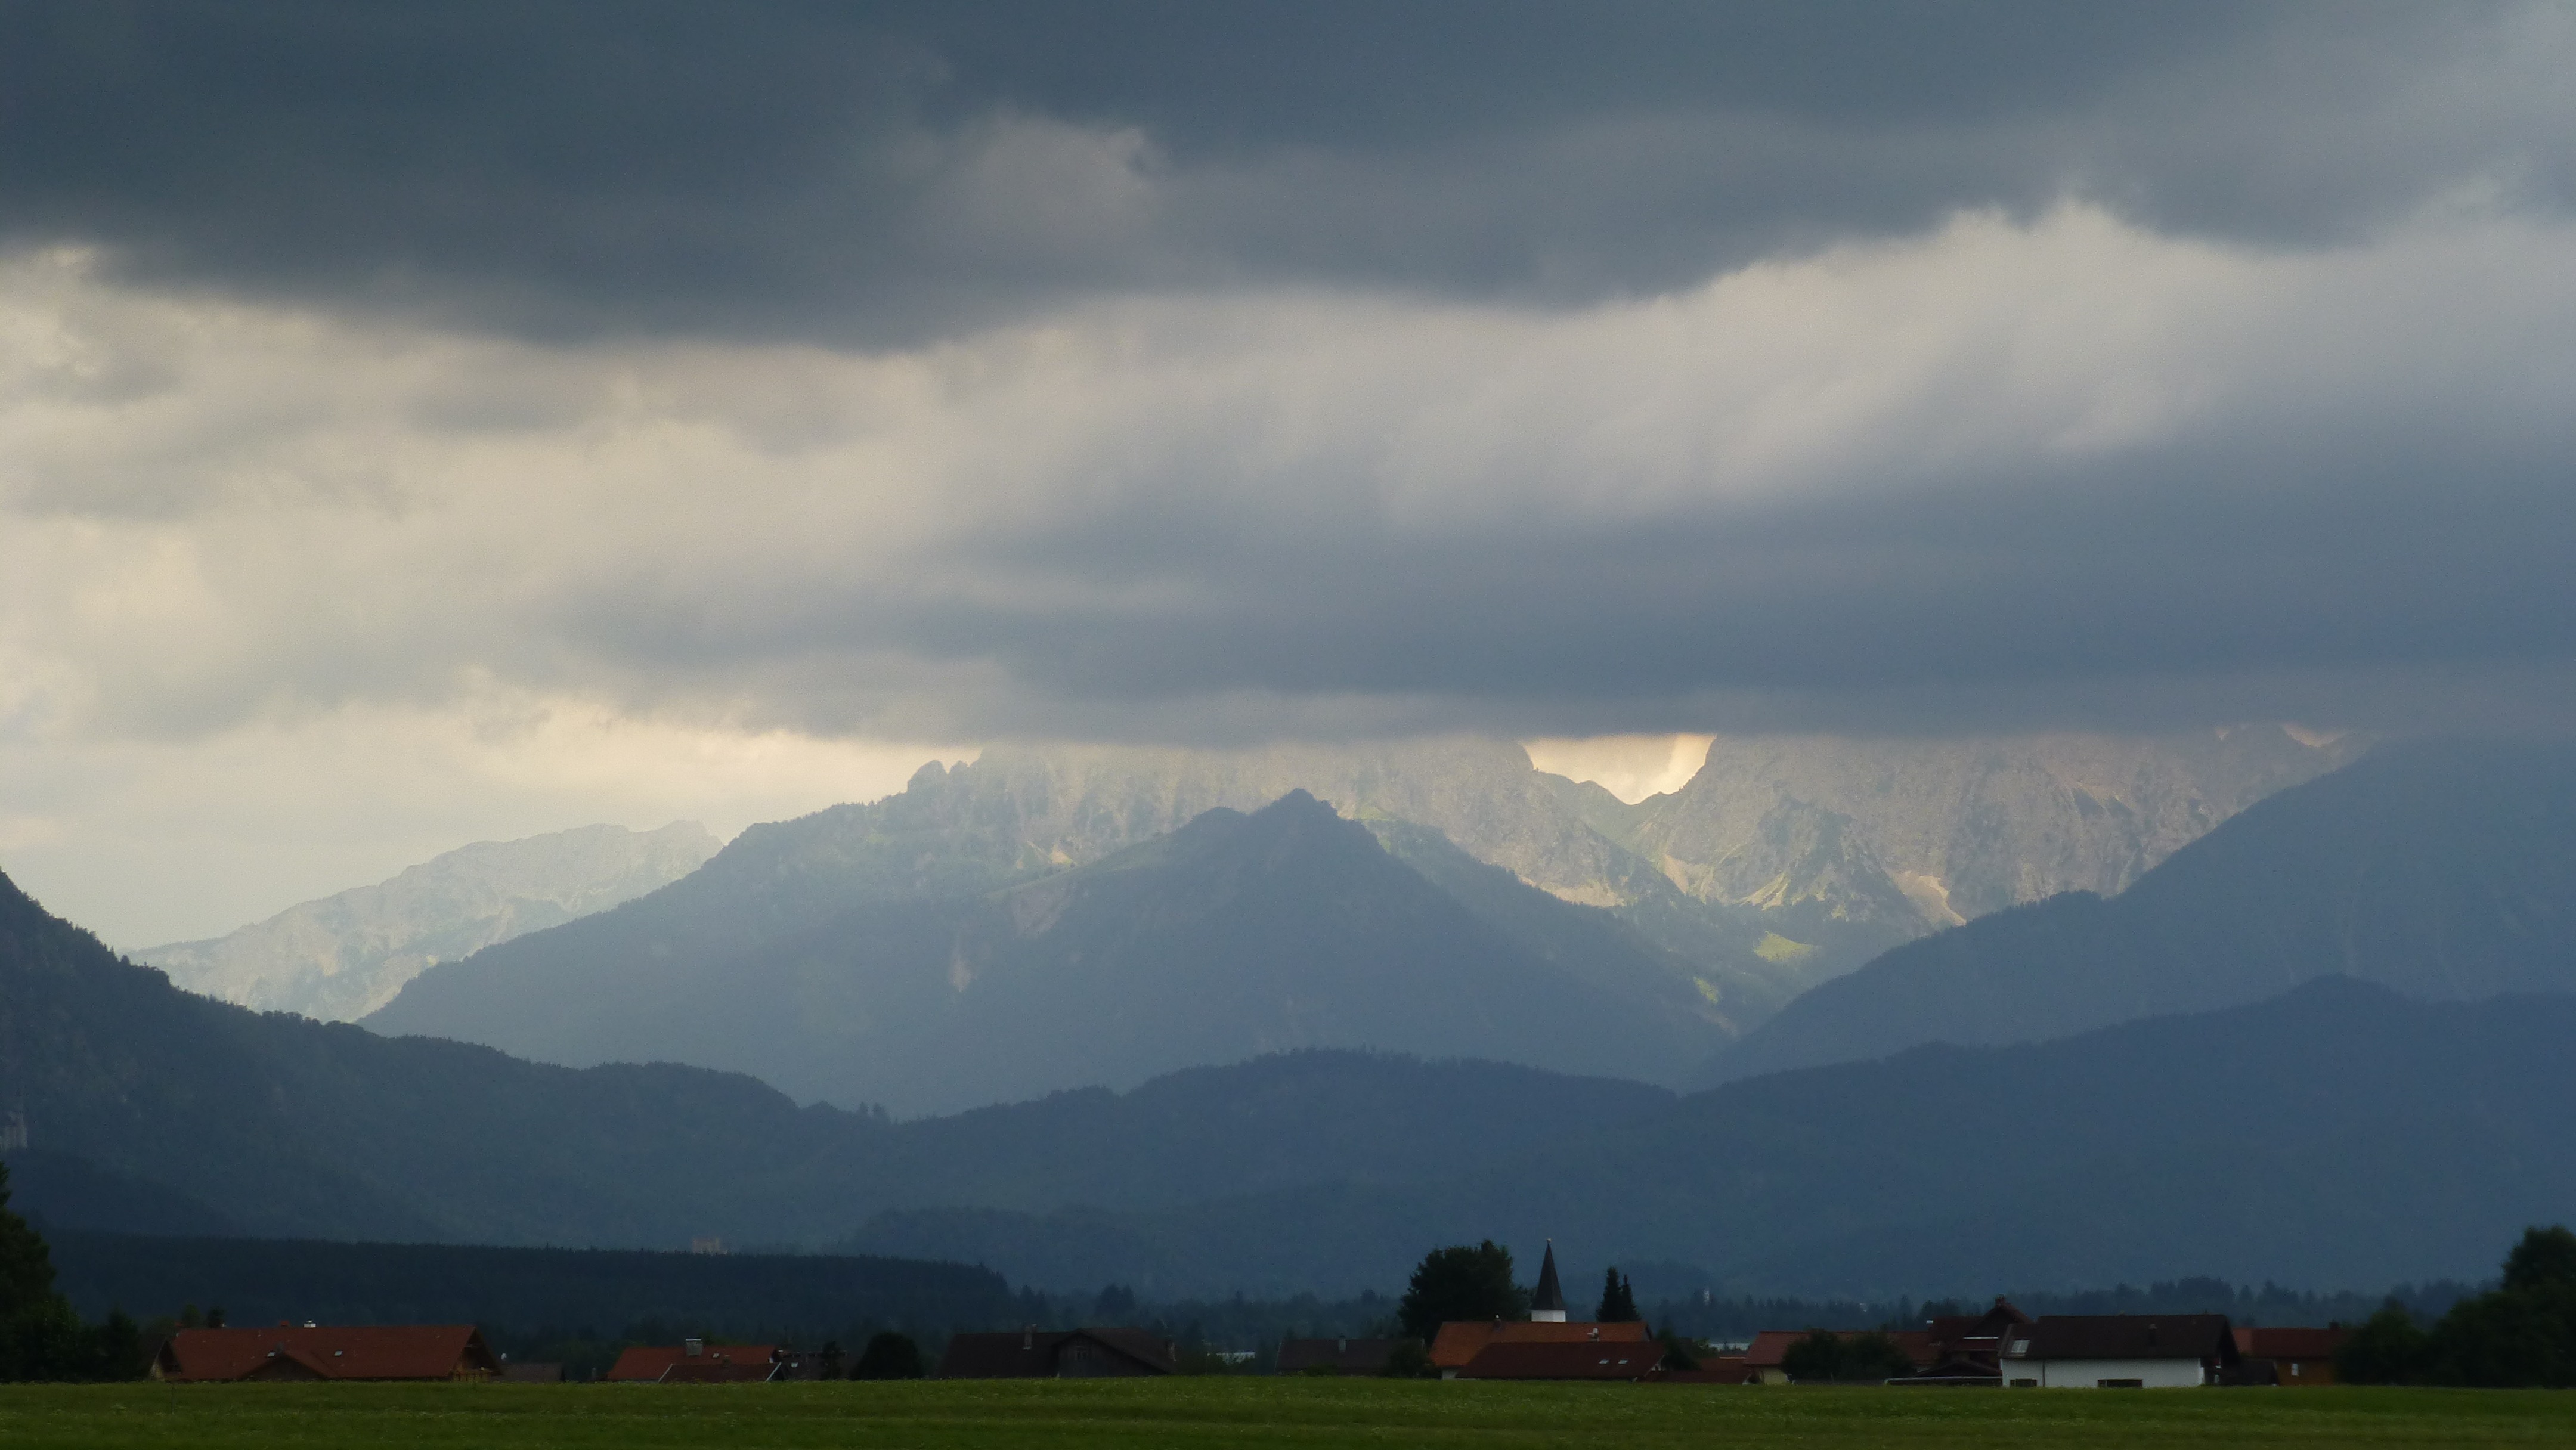
landscape, nature, mountain, cloud, sky, mist, morning, rain, hill, lake, dawn, valley, mountain range, dusk, weather, highland, plain, clouds, mountains, alps, thunderstorm, plateau, loch, forward, landform, lake forggensee, meteorological phenomenon, fussen, geographical feature, atmospheric phenomenon, atmosphere of earth, mountainous landforms, allgau